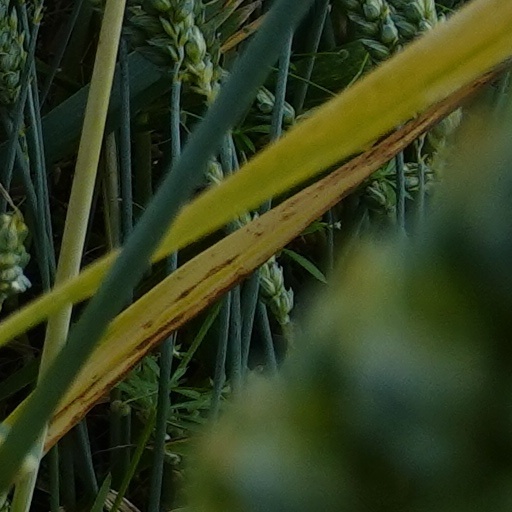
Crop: wheat